Albanians in Turkey

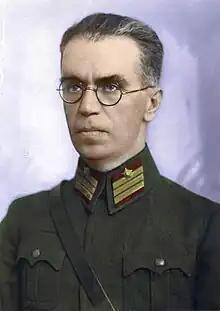
Hayrullah Fişek, career officer in the Turkish army and Undersecretary for the Ministry of National Defence

Some Turkish administration officials in official correspondences under reported Albanian numbers of both long established communities and newer arrivals living in parts of Turkey. Other Turkish authorities noted that Albanian communities had become dense living in many Turkish villages, towns, neighbourhoods and often comprising at least 10 percent of the population. The region of İzmir had the most Albanians made up of a long established population, some that were displaced by Greek military forces during the war and newer arrivals squatting on abandoned Greek properties of which some were relocated to the Anatolian interior around Isparta and Niğde and given former Armenian property. In Istanbul Turkish authorities compiled lists of names and other family details of which Albanians, mainly from Kosovo and Macedonia were to remain and others to be relocated in Anatolia. Albanians from the Istanbul area had a preference to be resettled in the region of İzmir.